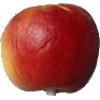
Label: red_yellow_apple